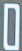
Number: 0